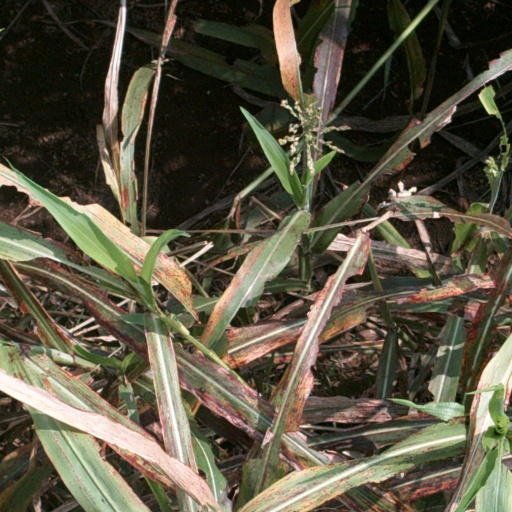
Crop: sorghum